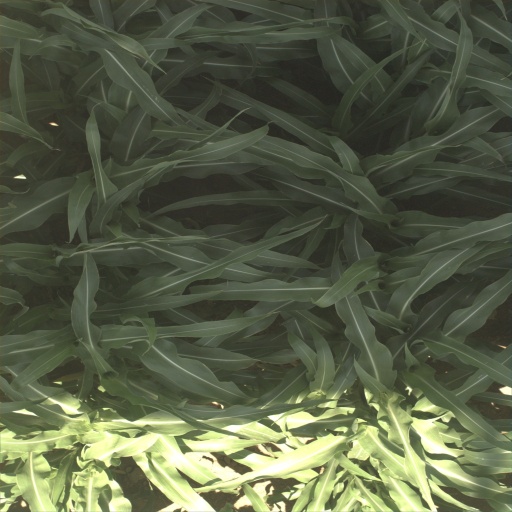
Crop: sorghum